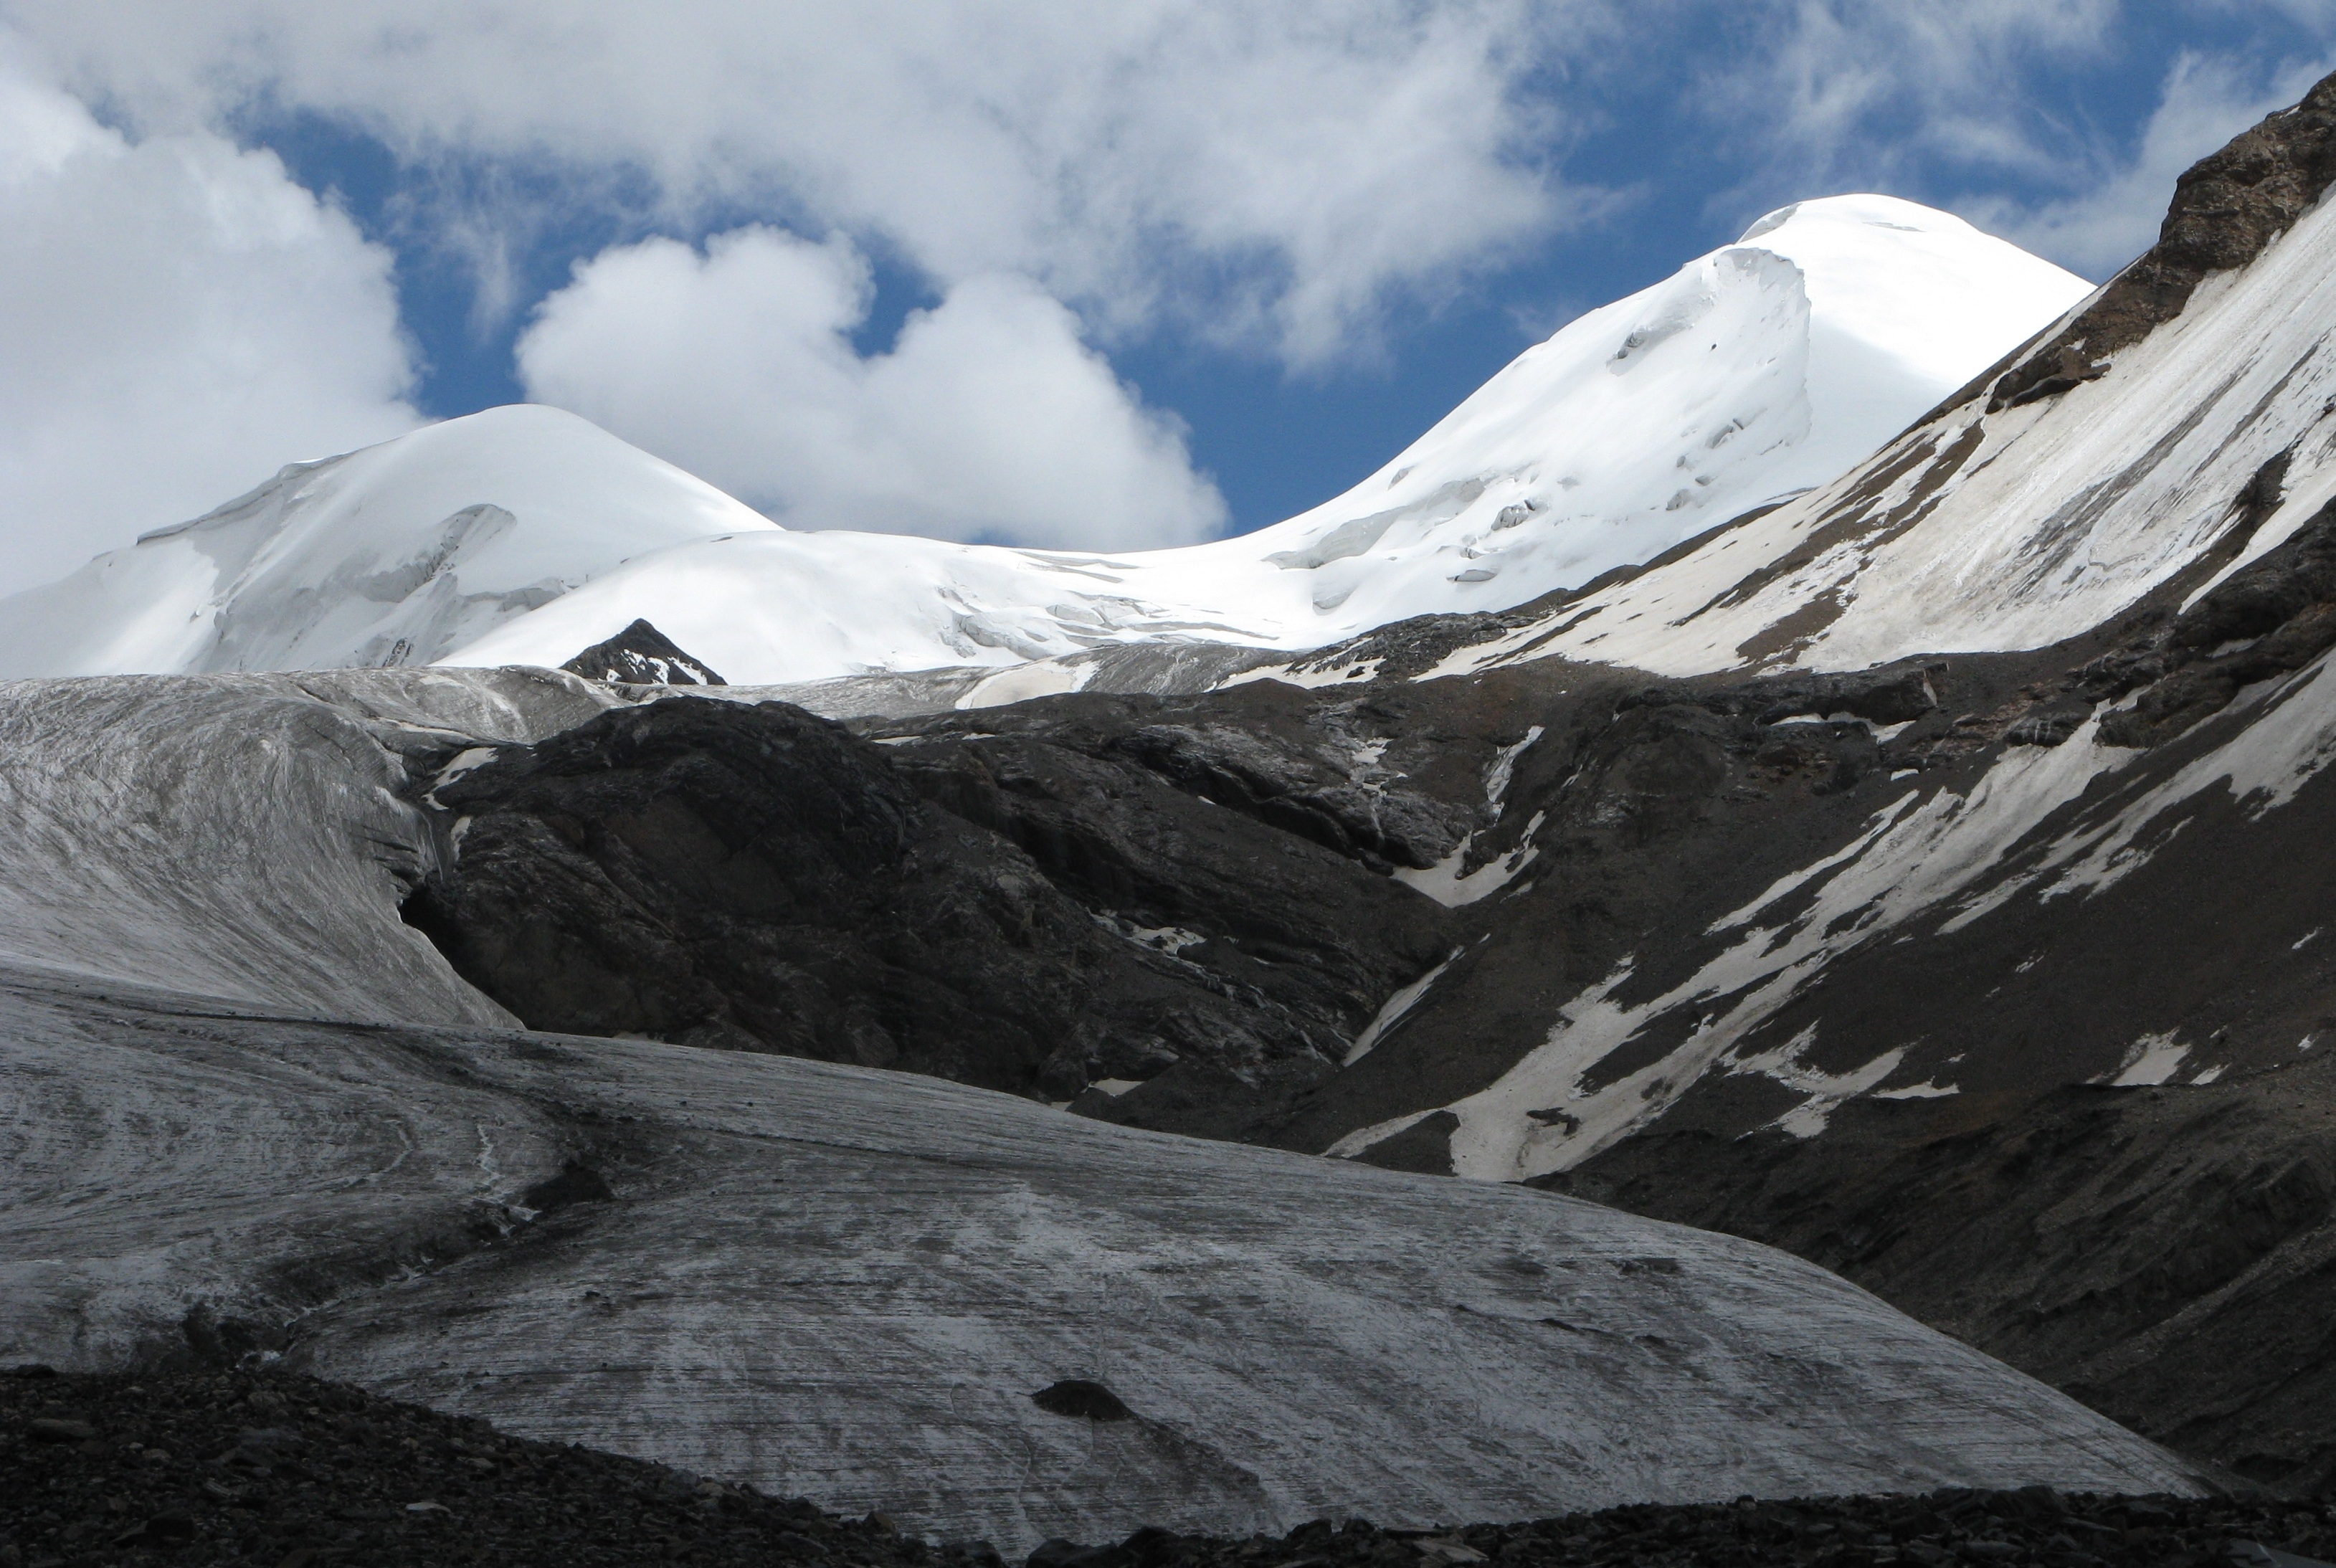
landscape, mountain, snow, mountain range, ice, glacier, ridge, summit, alps, plateau, fell, cirque, moraine, landform, kyrgyzstan, mountain pass, geographical feature, mountainous landforms, glacial landform, geological phenomenon